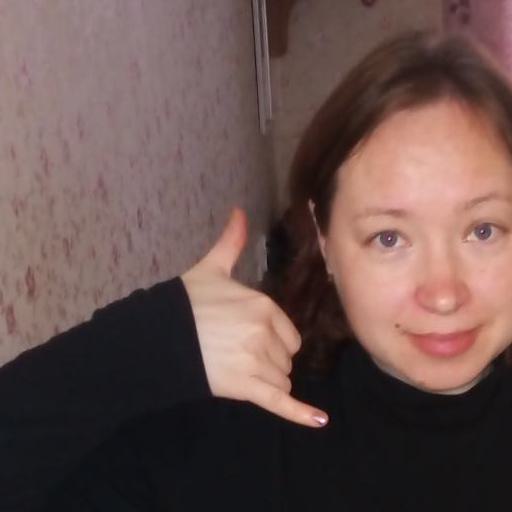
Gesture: call